Zhao Bing

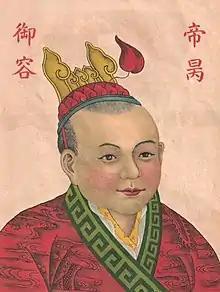

Zhao Bing (12 February 1272 – 19 March 1279), also known as Emperor Bing of Song or Bing, Emperor of Song (宋帝昺), was the 18th and last emperor of the Song dynasty of China, who ruled as a minor between 6 and 7 years of age.